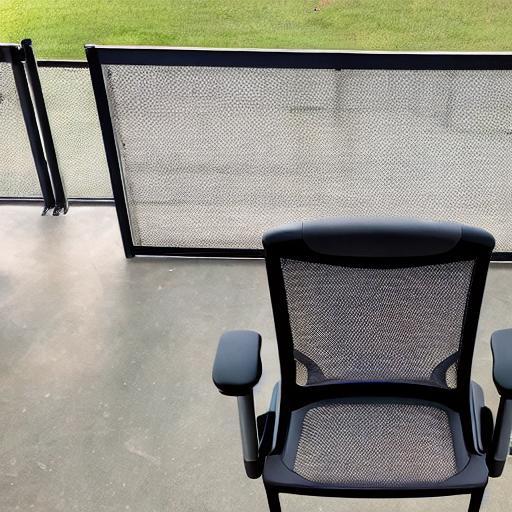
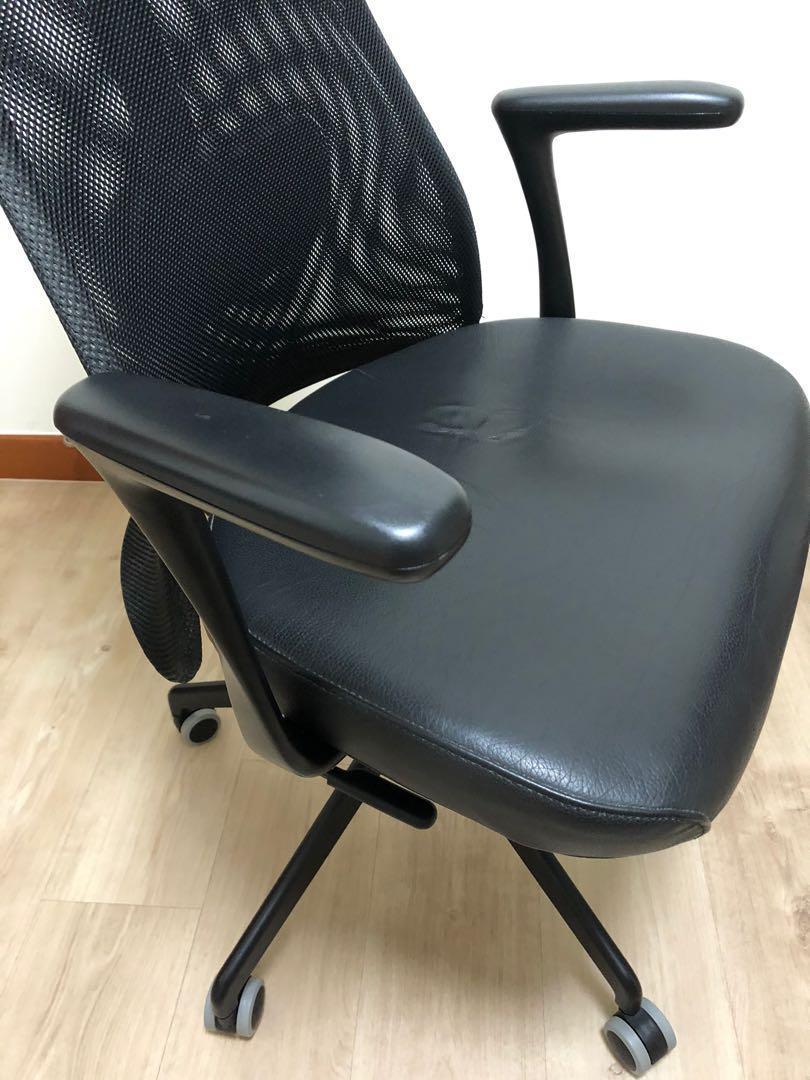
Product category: items_chair
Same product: no